Brontë family

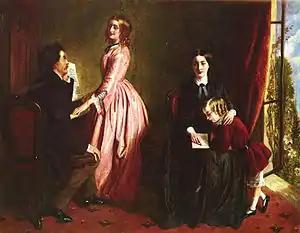
"The Governess", Rebecca Solomon, 1854

Through their father's influence and their own intellectual curiosity, they were able to benefit from an education that placed them among knowledgeable people, but Mr Brontë's emoluments were modest. The only options open to the girls were either marriage or a choice between the professions of school mistress or governess. The Brontë sisters found positions in families wherein they educated often rebellious young children, or found employment as school teachers. The possibility of becoming a paid companion to a rich and solitary woman might have been a fall-back role but one that would have probably bored any of the sisters intolerably. Janet Todd's "Mary Wollstonecraft, a revolutionary life" mentions the predicament.